1559–1562 French political crisis

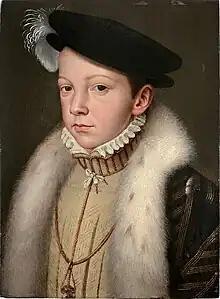
François II, king of France 1559-1560

With Henri dead, his young son François ascended to the throne as François II. François, though legally of the age to rule, lacked maturity and experience. He was also racked by illness and therefore actual decision making fell to those around him. In the estimation of Le Roux the apparatus of the French state had insufficient strength to operate without a strong king at its centre. The Lorraine brothers had been in discussions with the king's mother Catherine during the final days of Henri II's life and she had assented to them assuming control of François' government. Devastated by the passing of her husband she had little appetite for taking the reins of power herself. Therefore, at the recommendation of his mother, the young king looked to his wife's uncles the duc de Guise and cardinal de Lorraine to lead his administration.